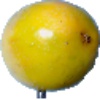
Label: maracuja